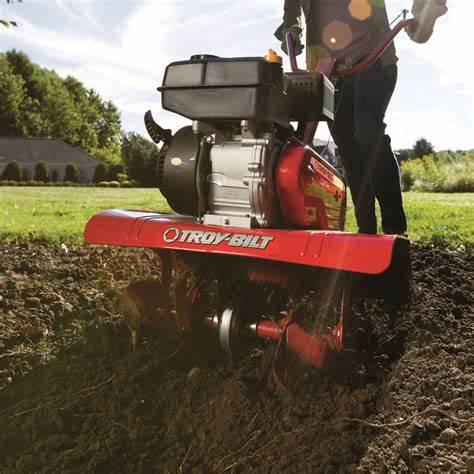
Mashine ya kulimia ardhi ikiwa katika kazi ya kutifua udongo. Mashine hiyo ni ya rangi nyekundu na inachapa “Troy bit” imeandikwa kwa uwazi mbele. Sehemu ya chini ina meno ya chuma inayo chimba na kutifua udongo, ikiandaa eneo kwa ajili ya kupanda mazao. Mandhari ya nyuma inyasi na miti ikionyesha kuwa shughuli hii inafanyika kwenye bustani au shamba la mjini.